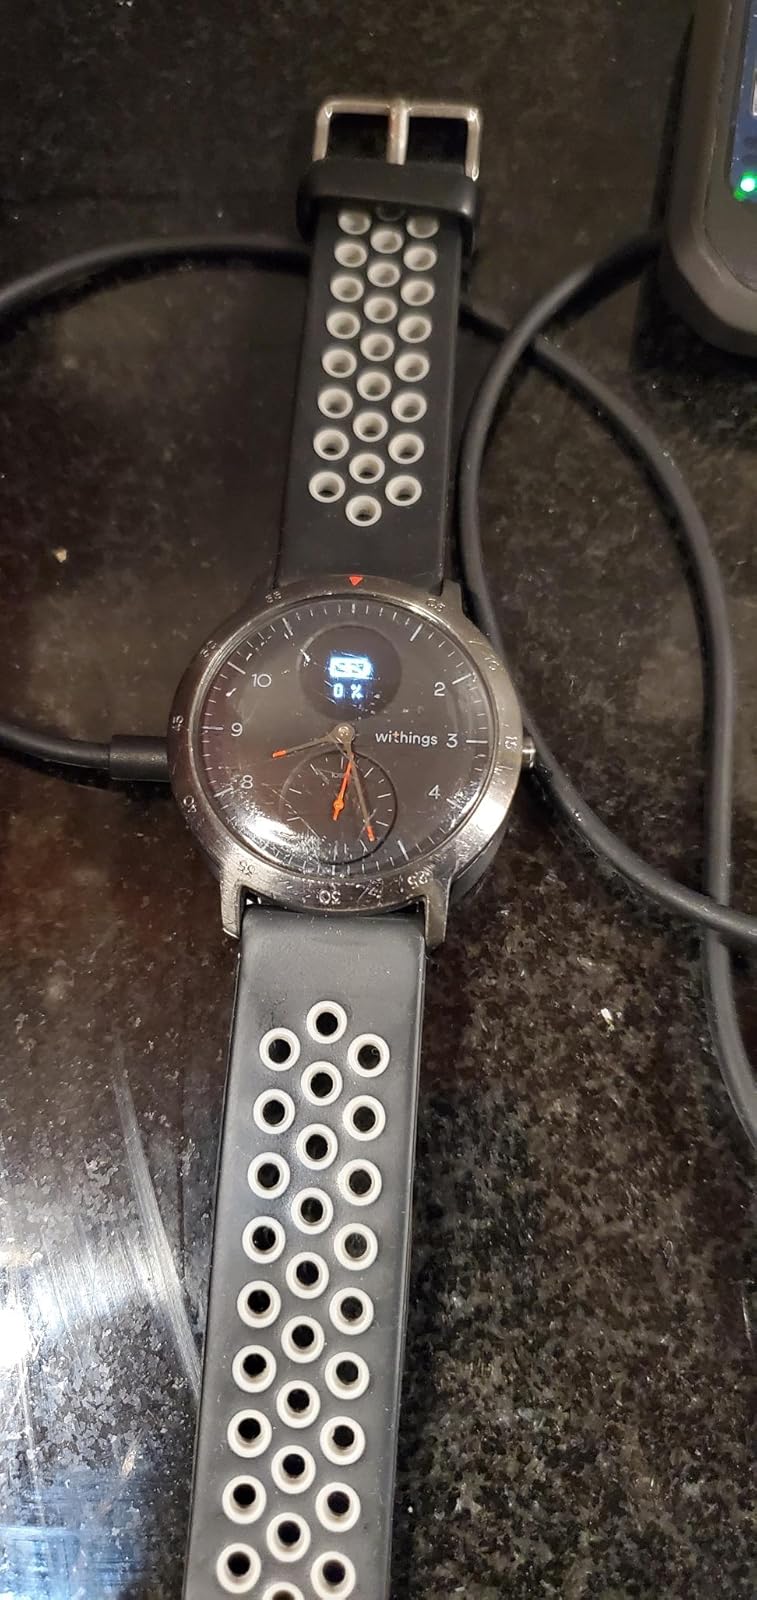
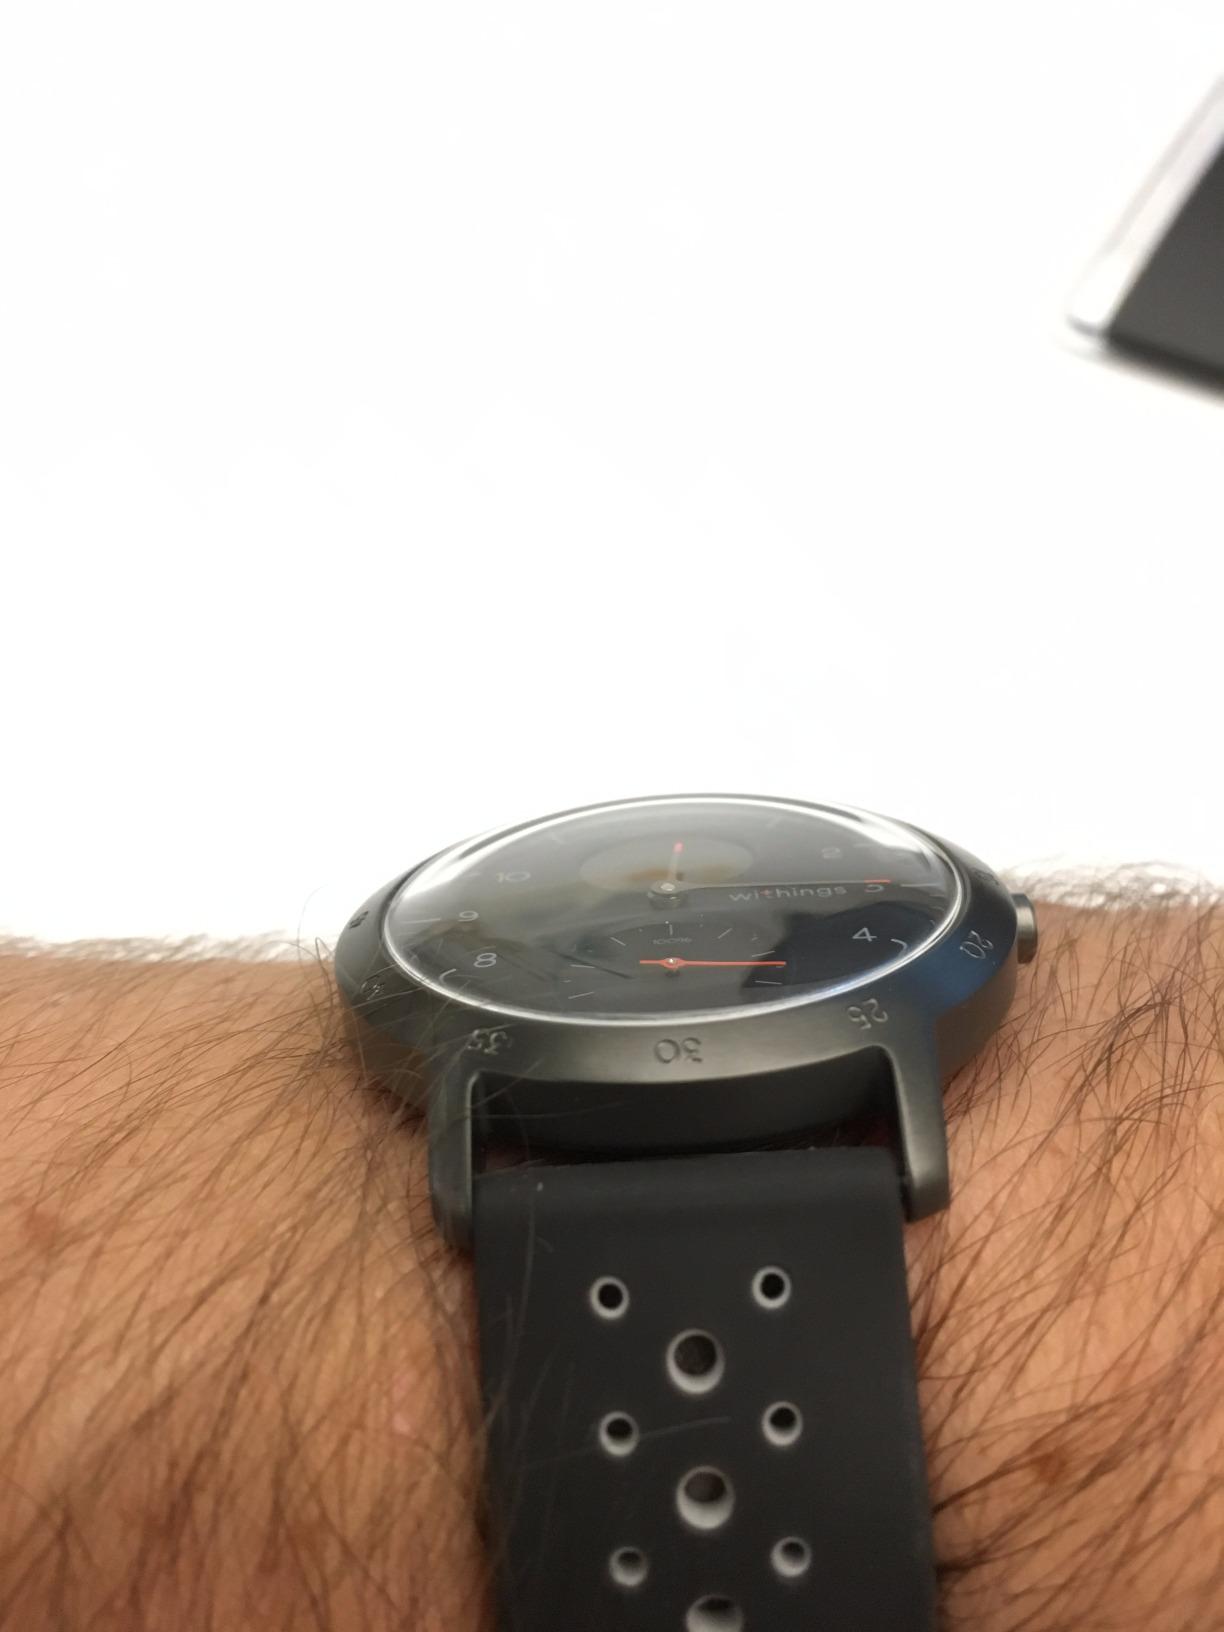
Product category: smartwatch
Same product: yes